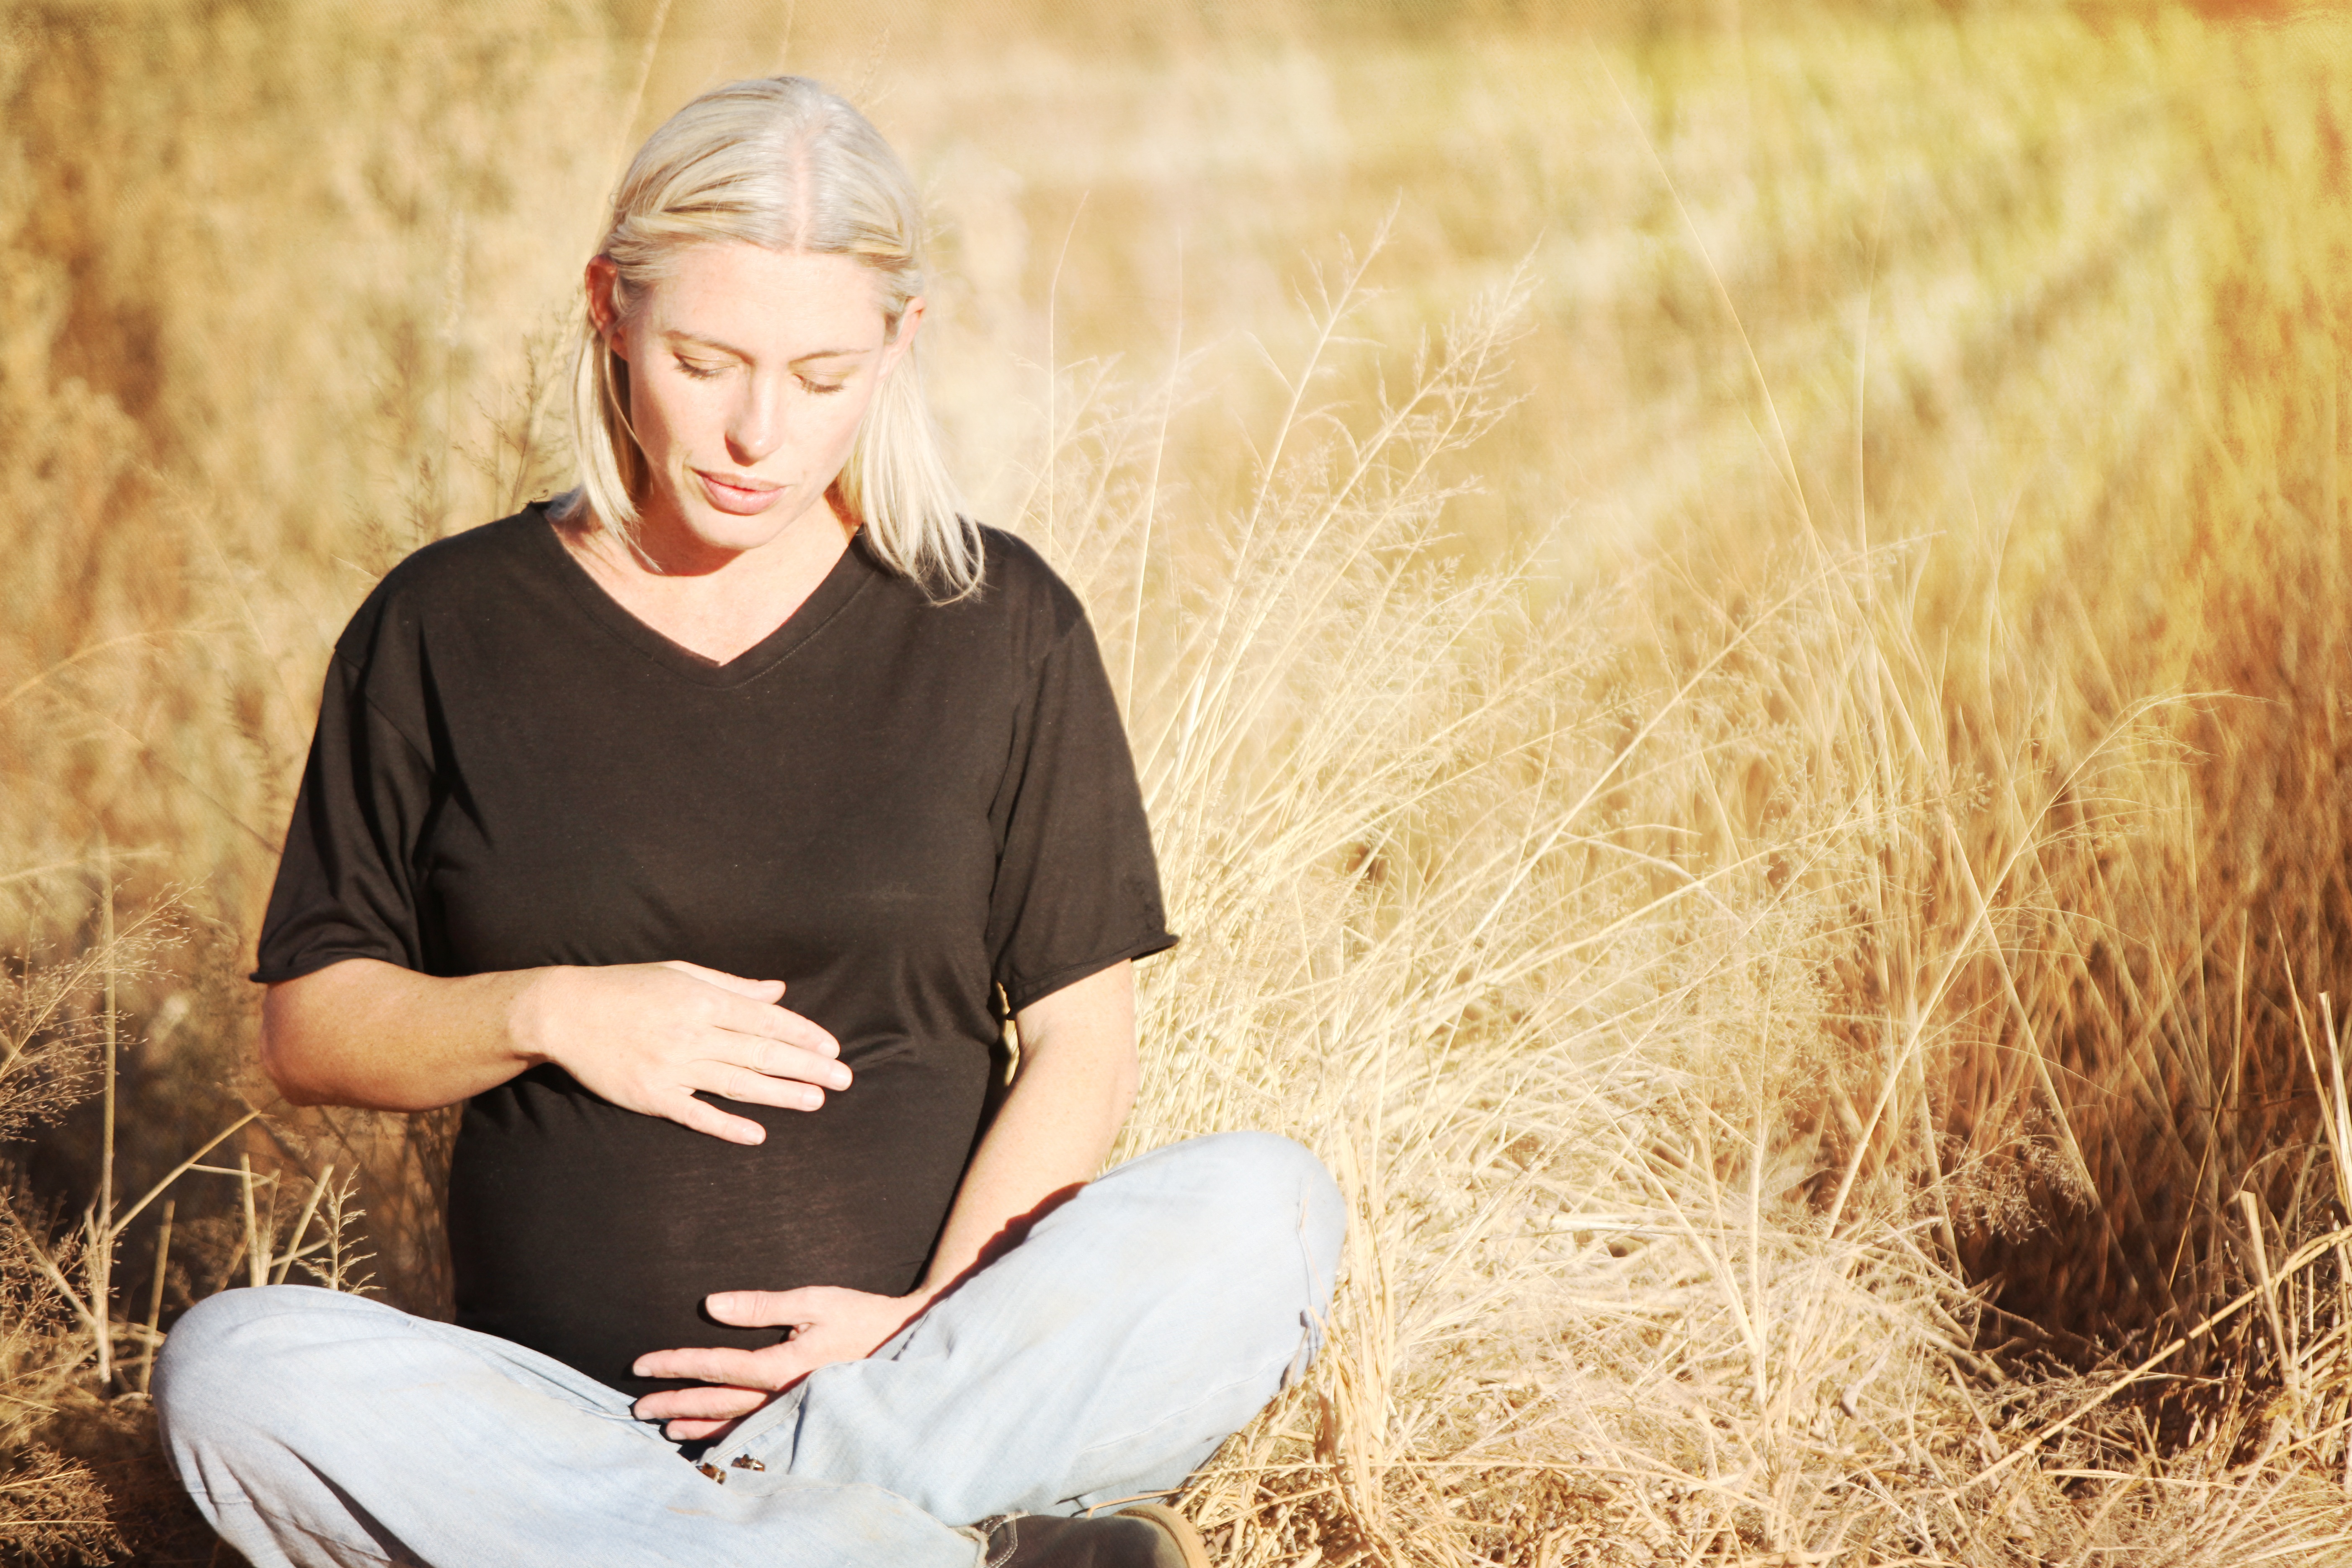
man, nature, person, people, woman, male, portrait, sitting, mom, pregnant, sense, portrait photography, grass family, human positions